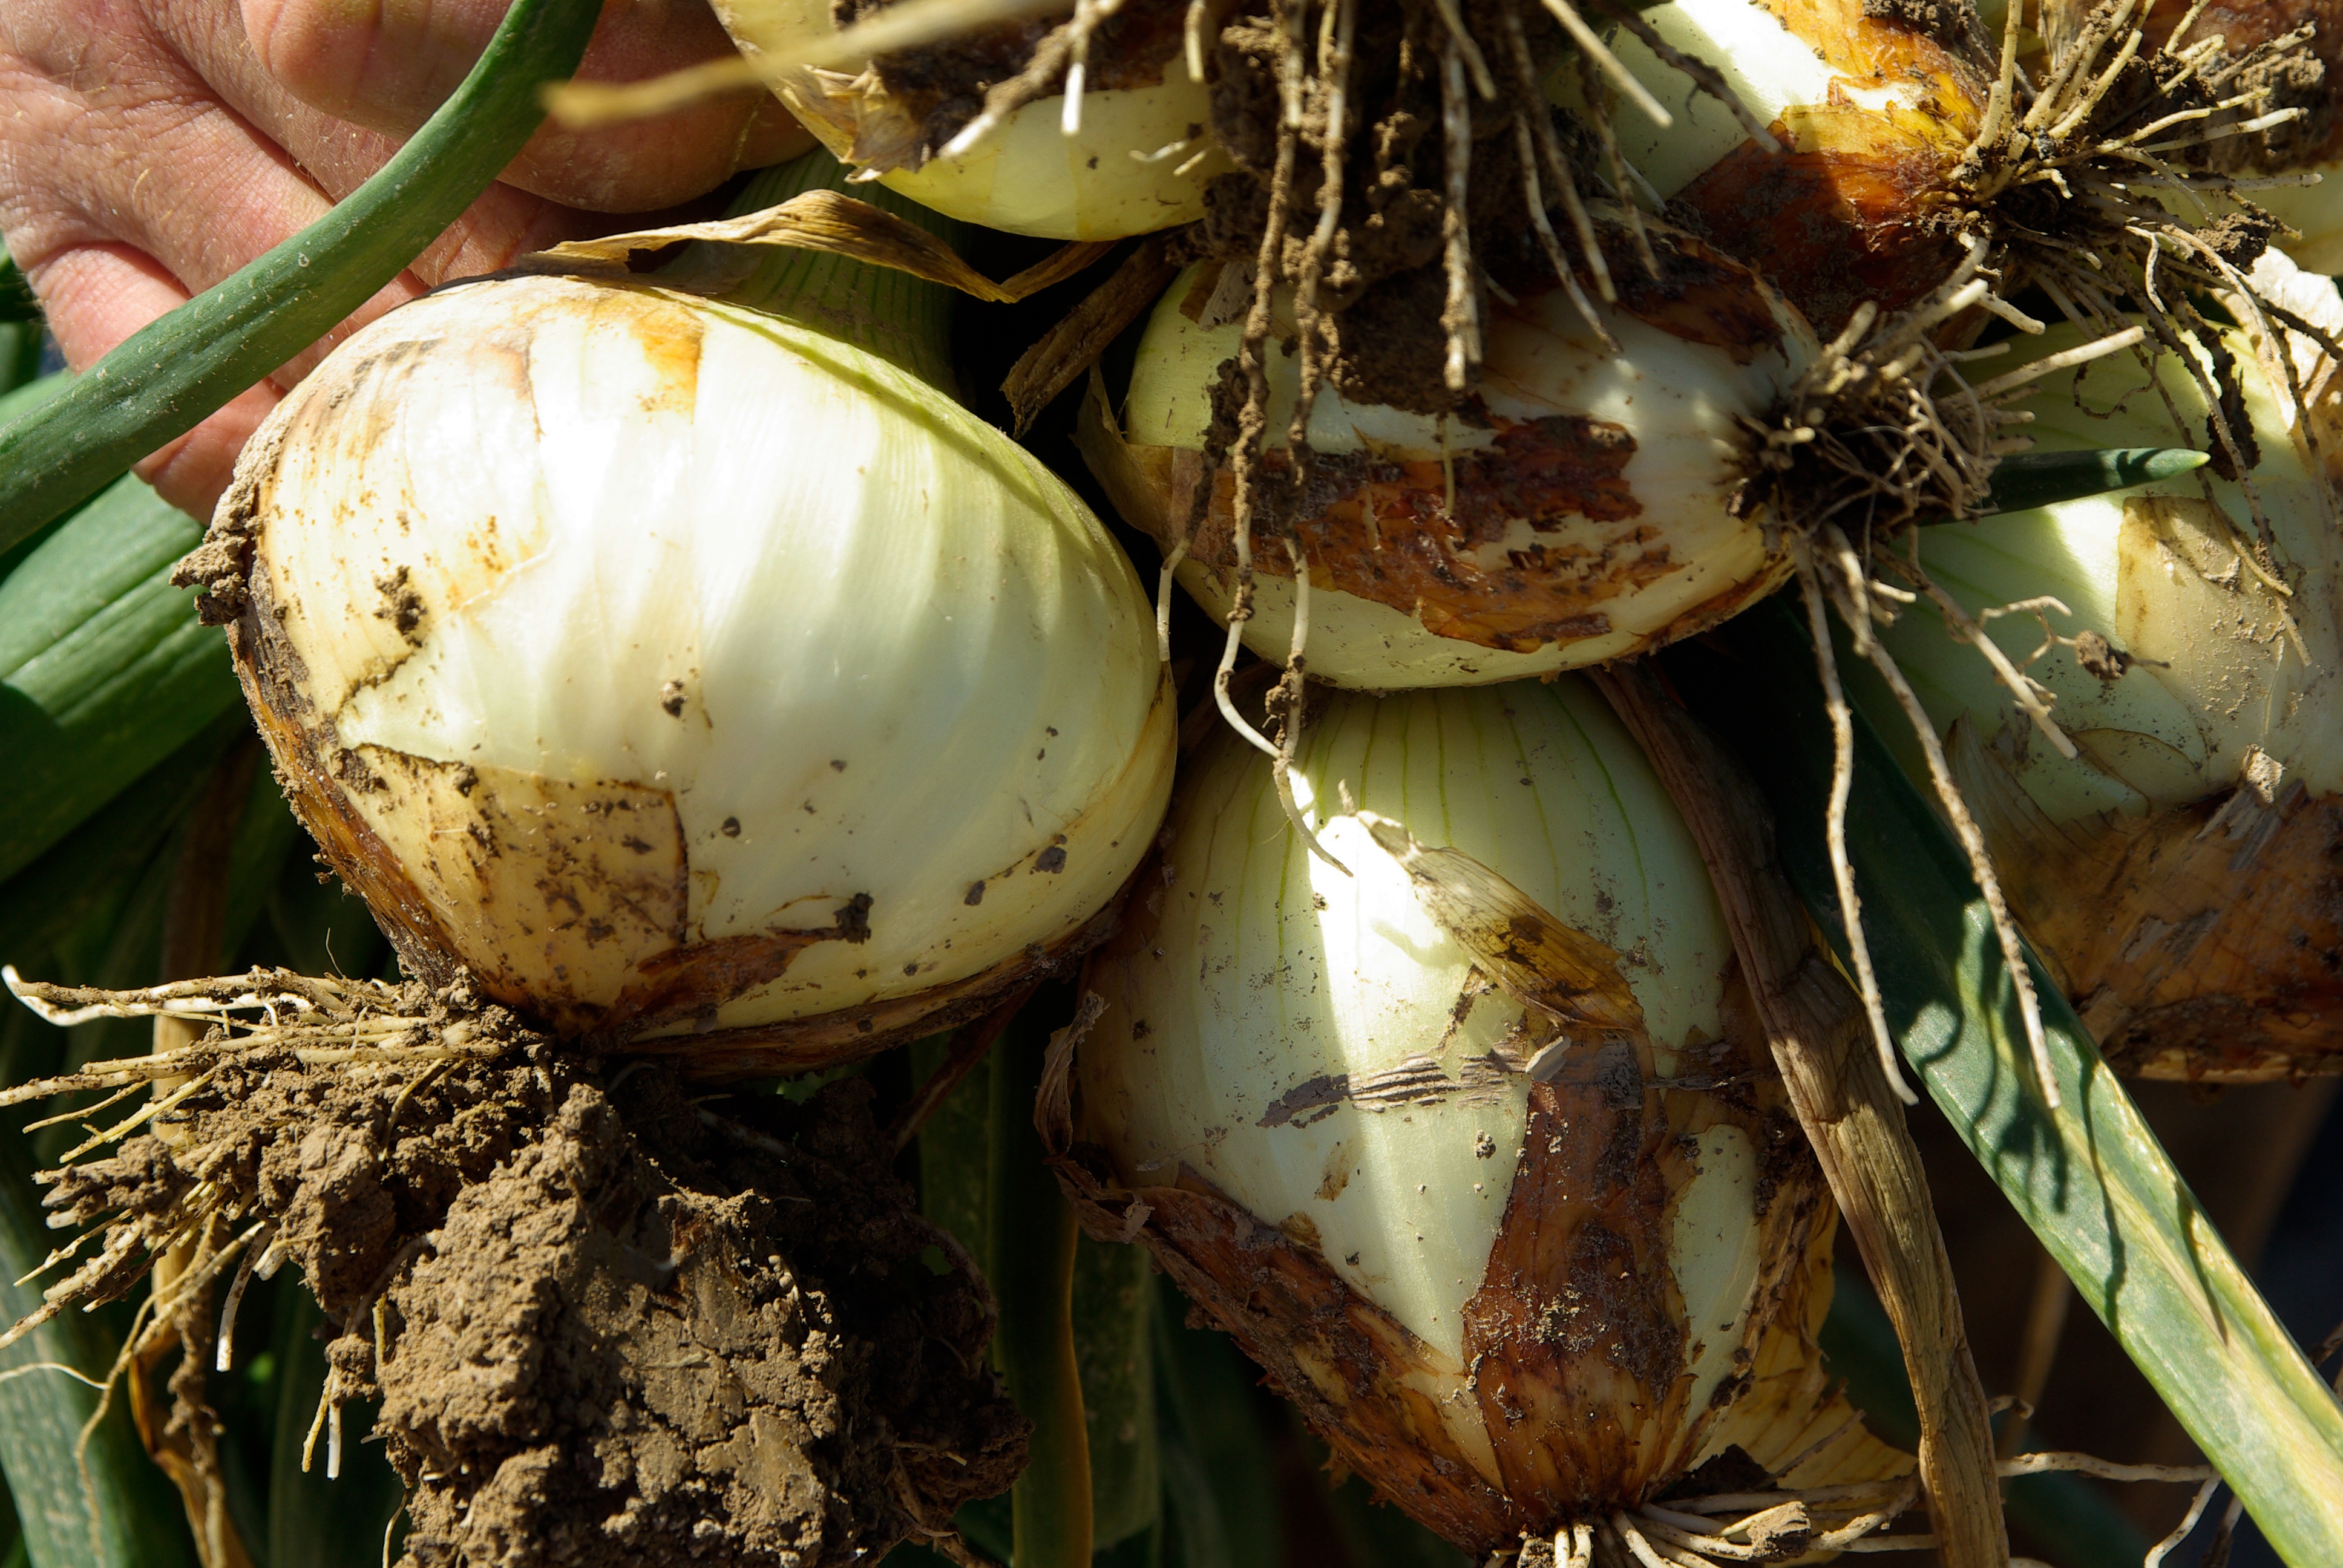
tree, plant, leaf, flower, food, harvest, produce, vegetable, agriculture, flora, coconut, roots, onions, flowering plant, shallot, land plant, arecales